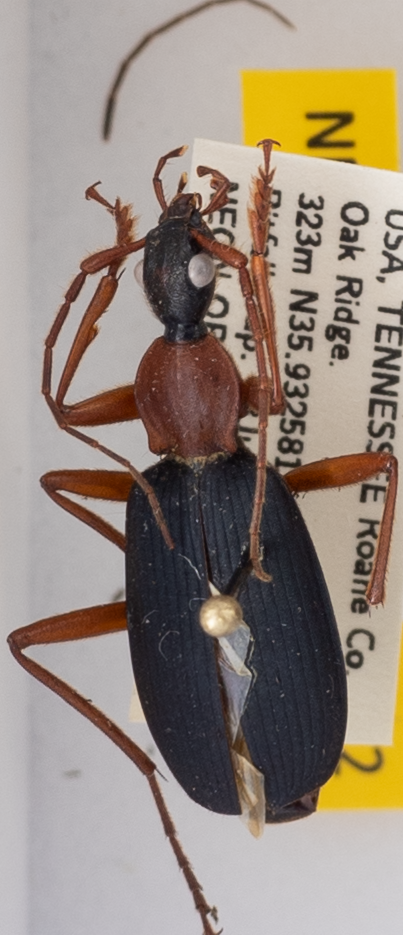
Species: Galerita bicolor
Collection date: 2020-07-08
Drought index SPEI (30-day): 0.03
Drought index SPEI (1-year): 1.69
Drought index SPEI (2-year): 2.09